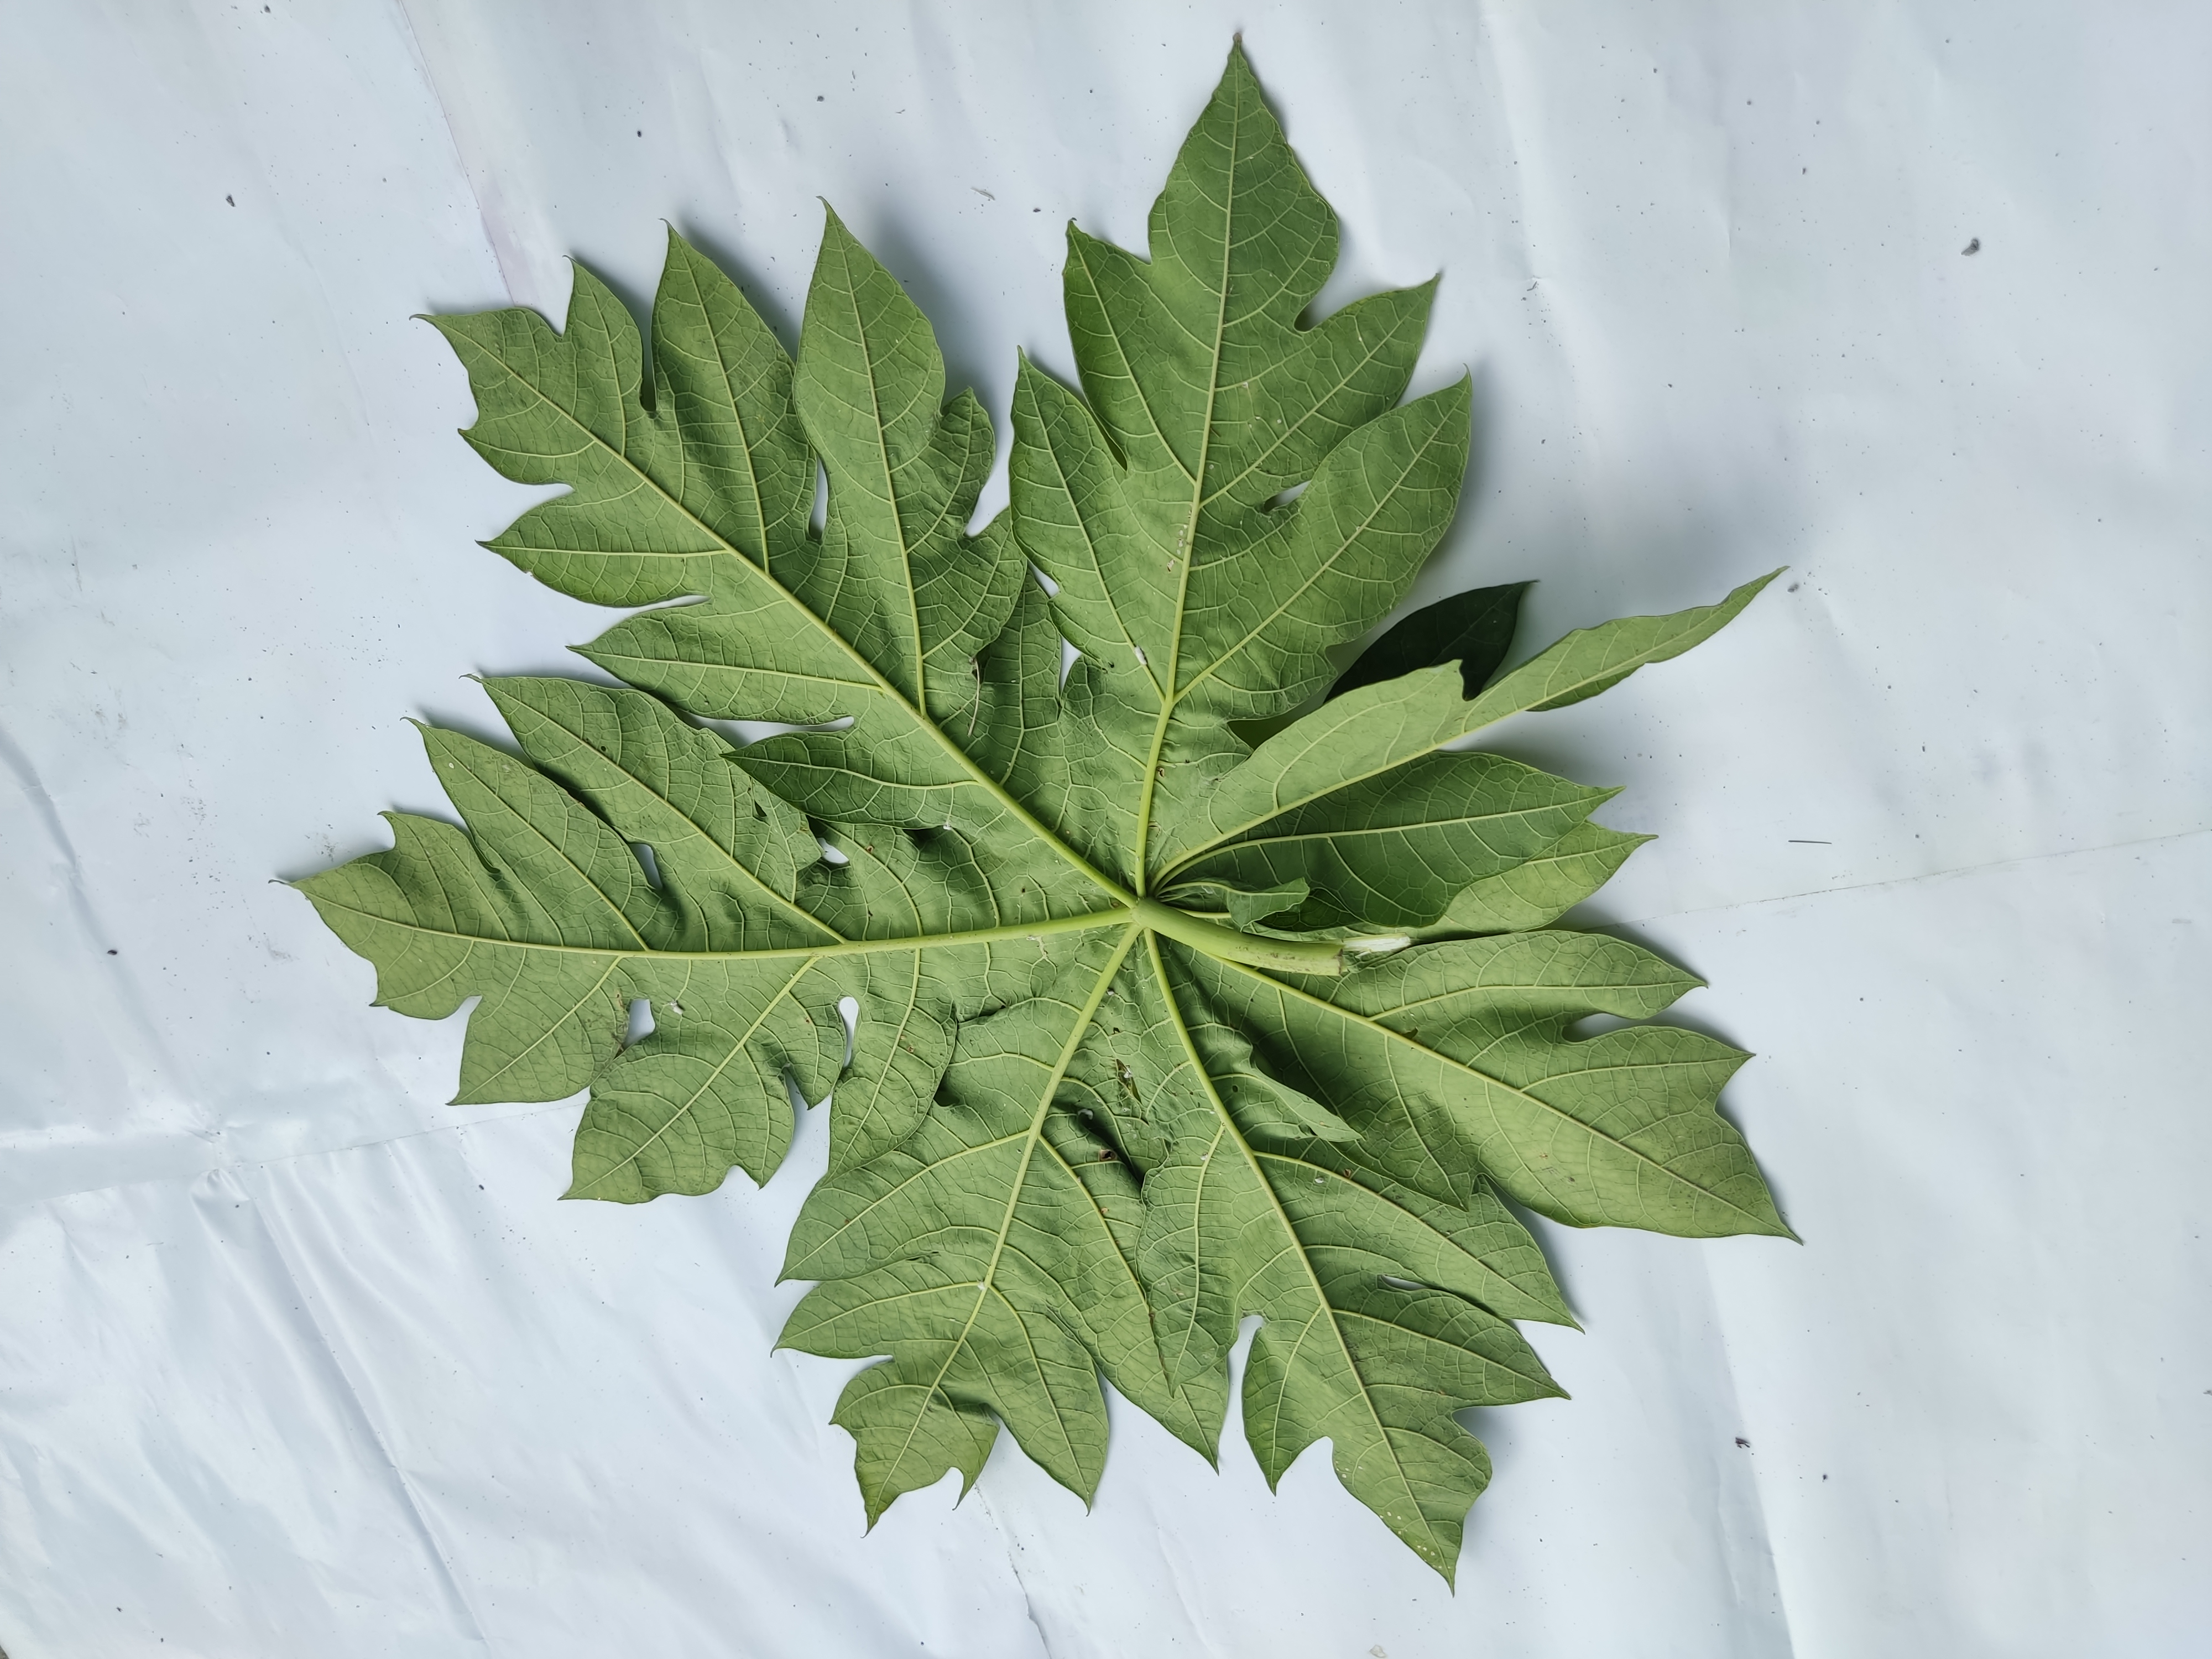
Label: Ring Spot